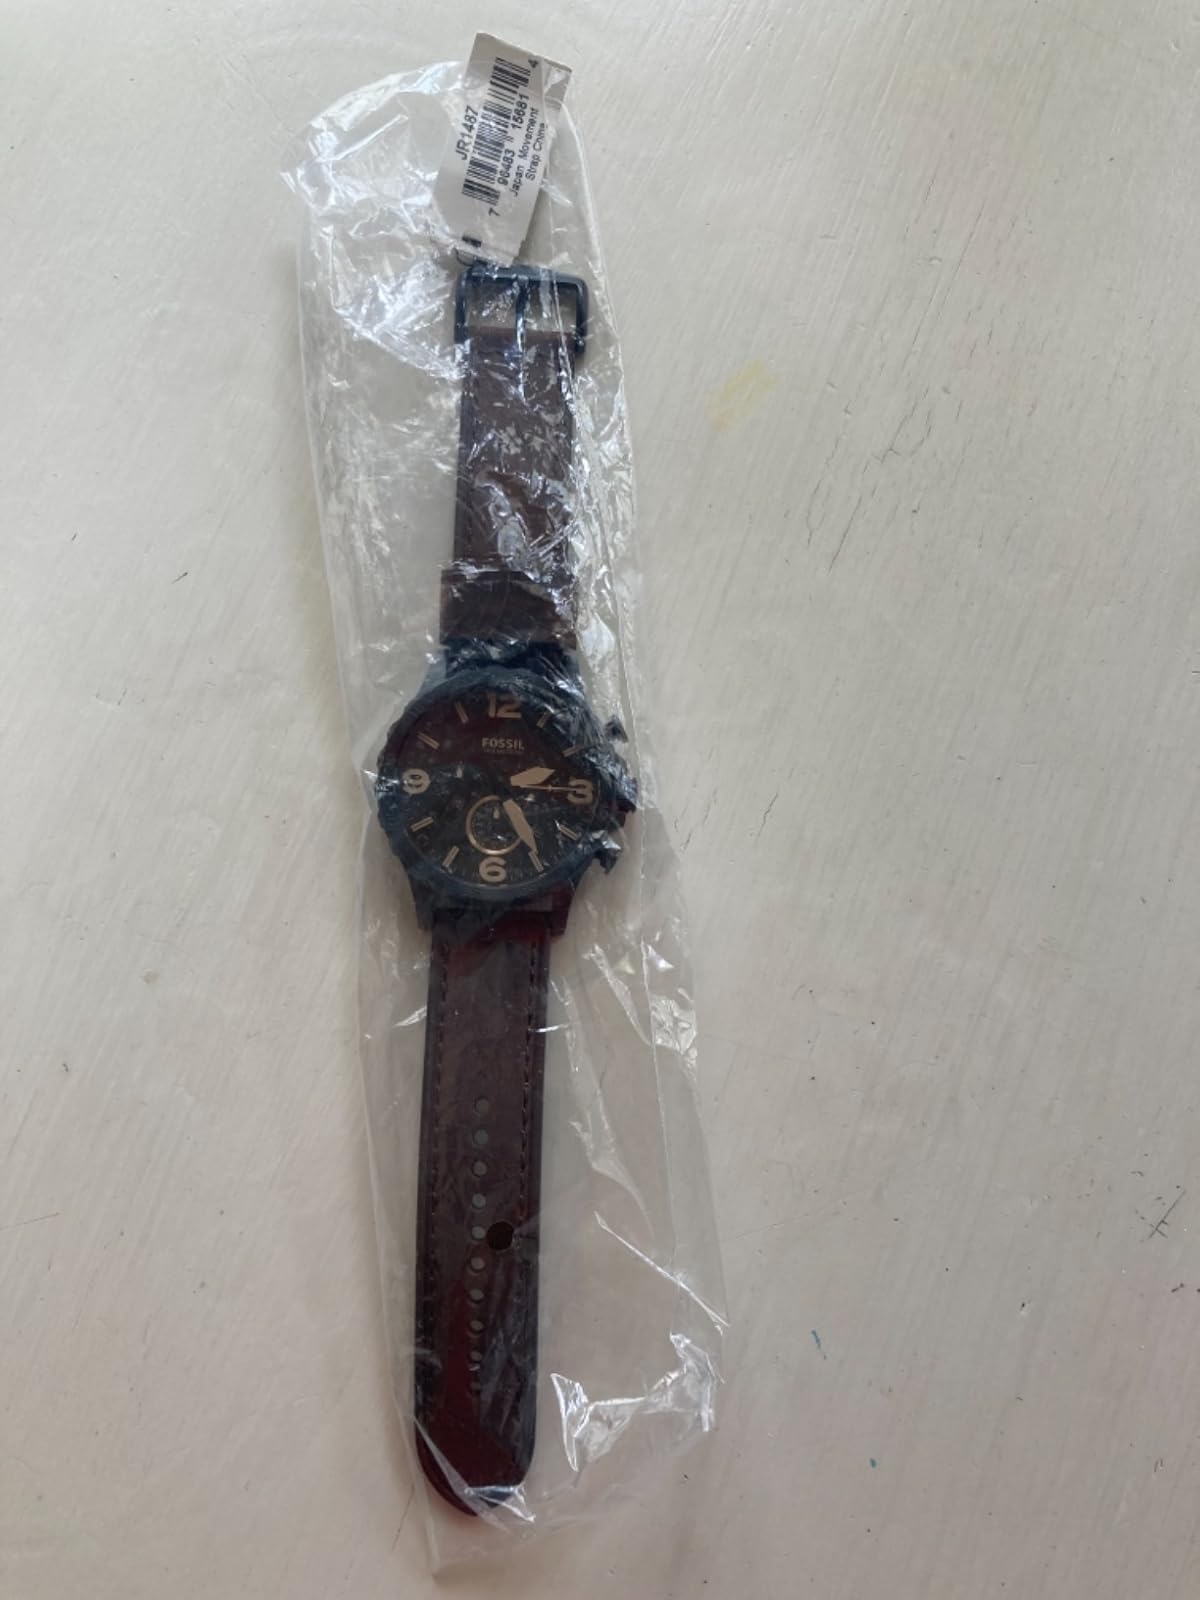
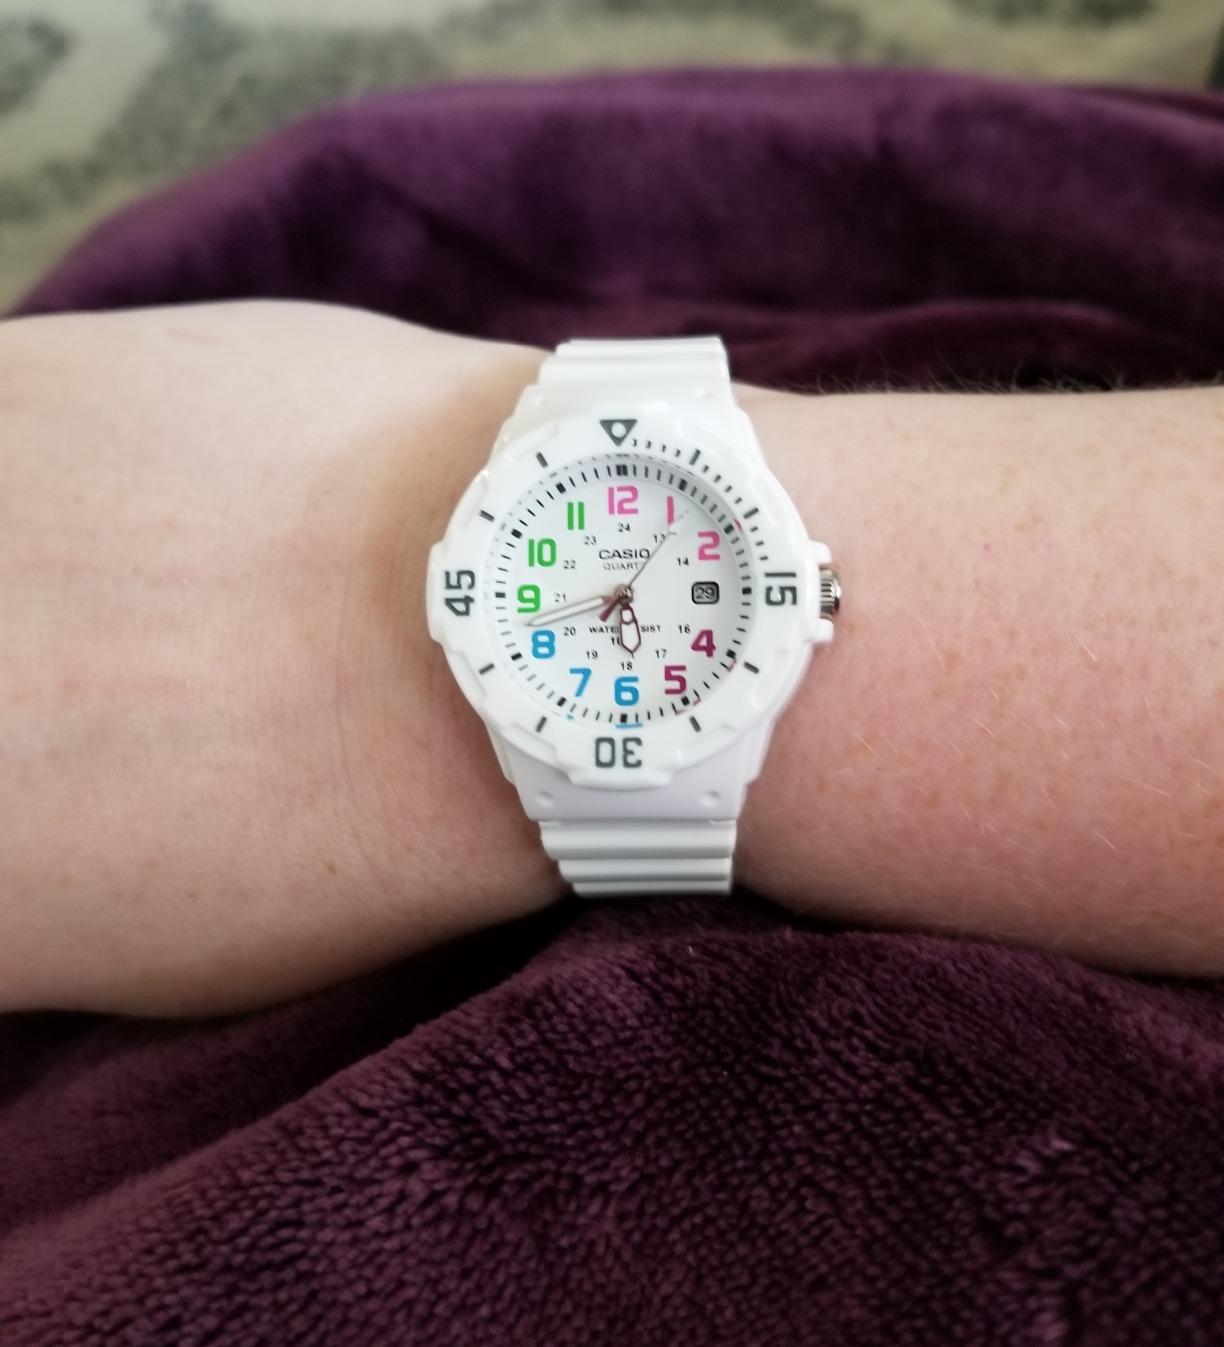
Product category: accessories_watch
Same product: no